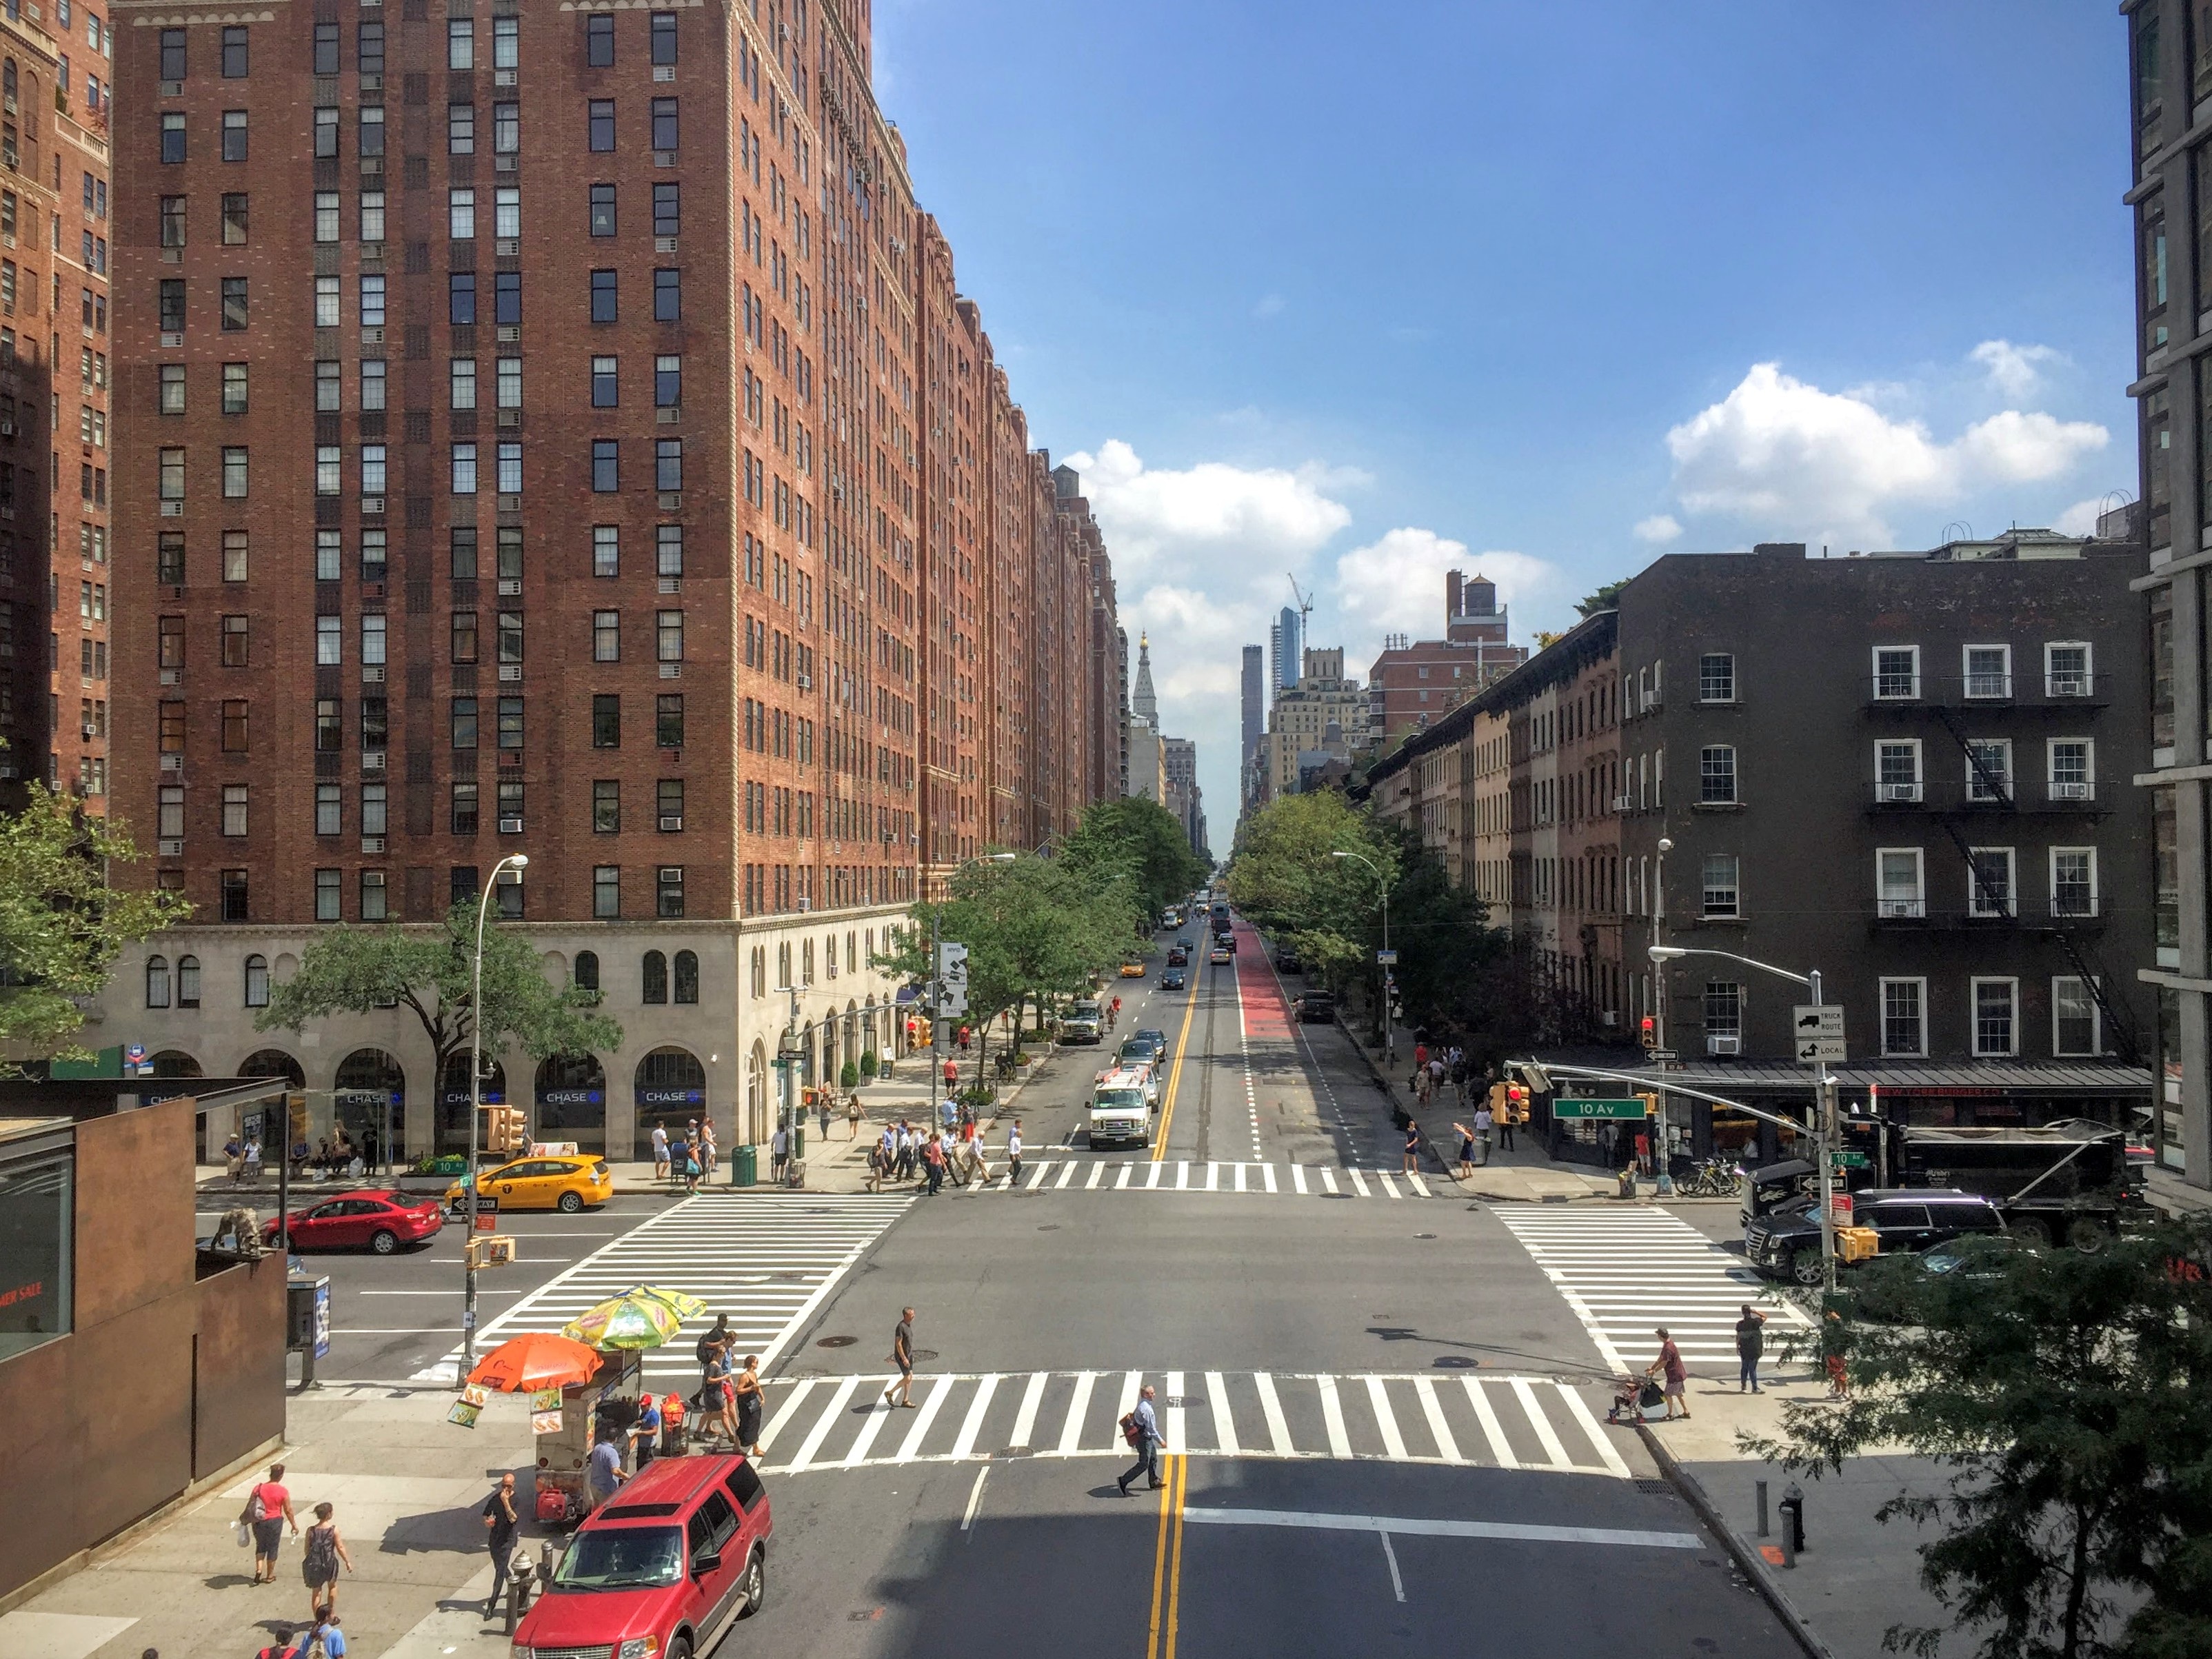
apple, outdoor, pedestrian, walking, winter, architecture, people, sky, road, skyline, street, town, building, city, urban, new york, river, manhattan, walkway, cityscape, downtown, vacation, travel, suburb, line, high, nyc, plaza, park, usa, america, blue, port, attraction, tourism, lane, apartment, tower block, public transport, clouds, infrastructure, ny, new, big, eua, town square, york, chelsea, highline, condominium, neighbourhood, skycloud, urban area, residential area, human settlement, metropolitan area